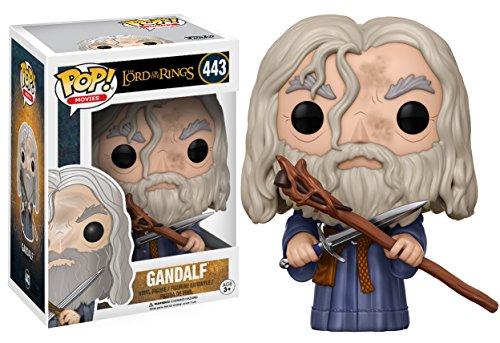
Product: Movies The Lord of The Rings Gandalf Action Figure
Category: Toys & Games | Collectible Toys | Statues, Bobbleheads & Busts | Bobbleheads
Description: From The Lord of the Rings, Gandalf, as a stylized POP vinyl from Funko.
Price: $10.99